Imperial College Healthcare NHS Trust

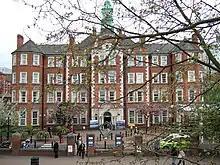
Hammersmith Hospital

The Trust's chief executive is Professor Tim Orchard. The chair of the Trust was Lord Tugendhat from its inception in October 2007 until December 2011 when he was succeeded by Sir Richard Sykes. The current chair of the Trust is Matthew Swindells, who took up his role at the beginning of April 2022. Matthew is the first joint chair for four acute trusts in north west London, including Chelsea and Westminster Hospital NHS Foundation Trust, The Hillingdon Hospitals NHS Foundation Trust, Imperial College Healthcare NHS Trust and London North West University Healthcare NHS Trust.